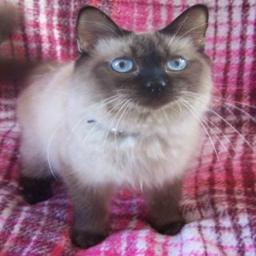
Animal: cats